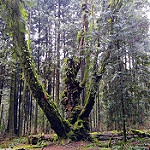
Label: forest